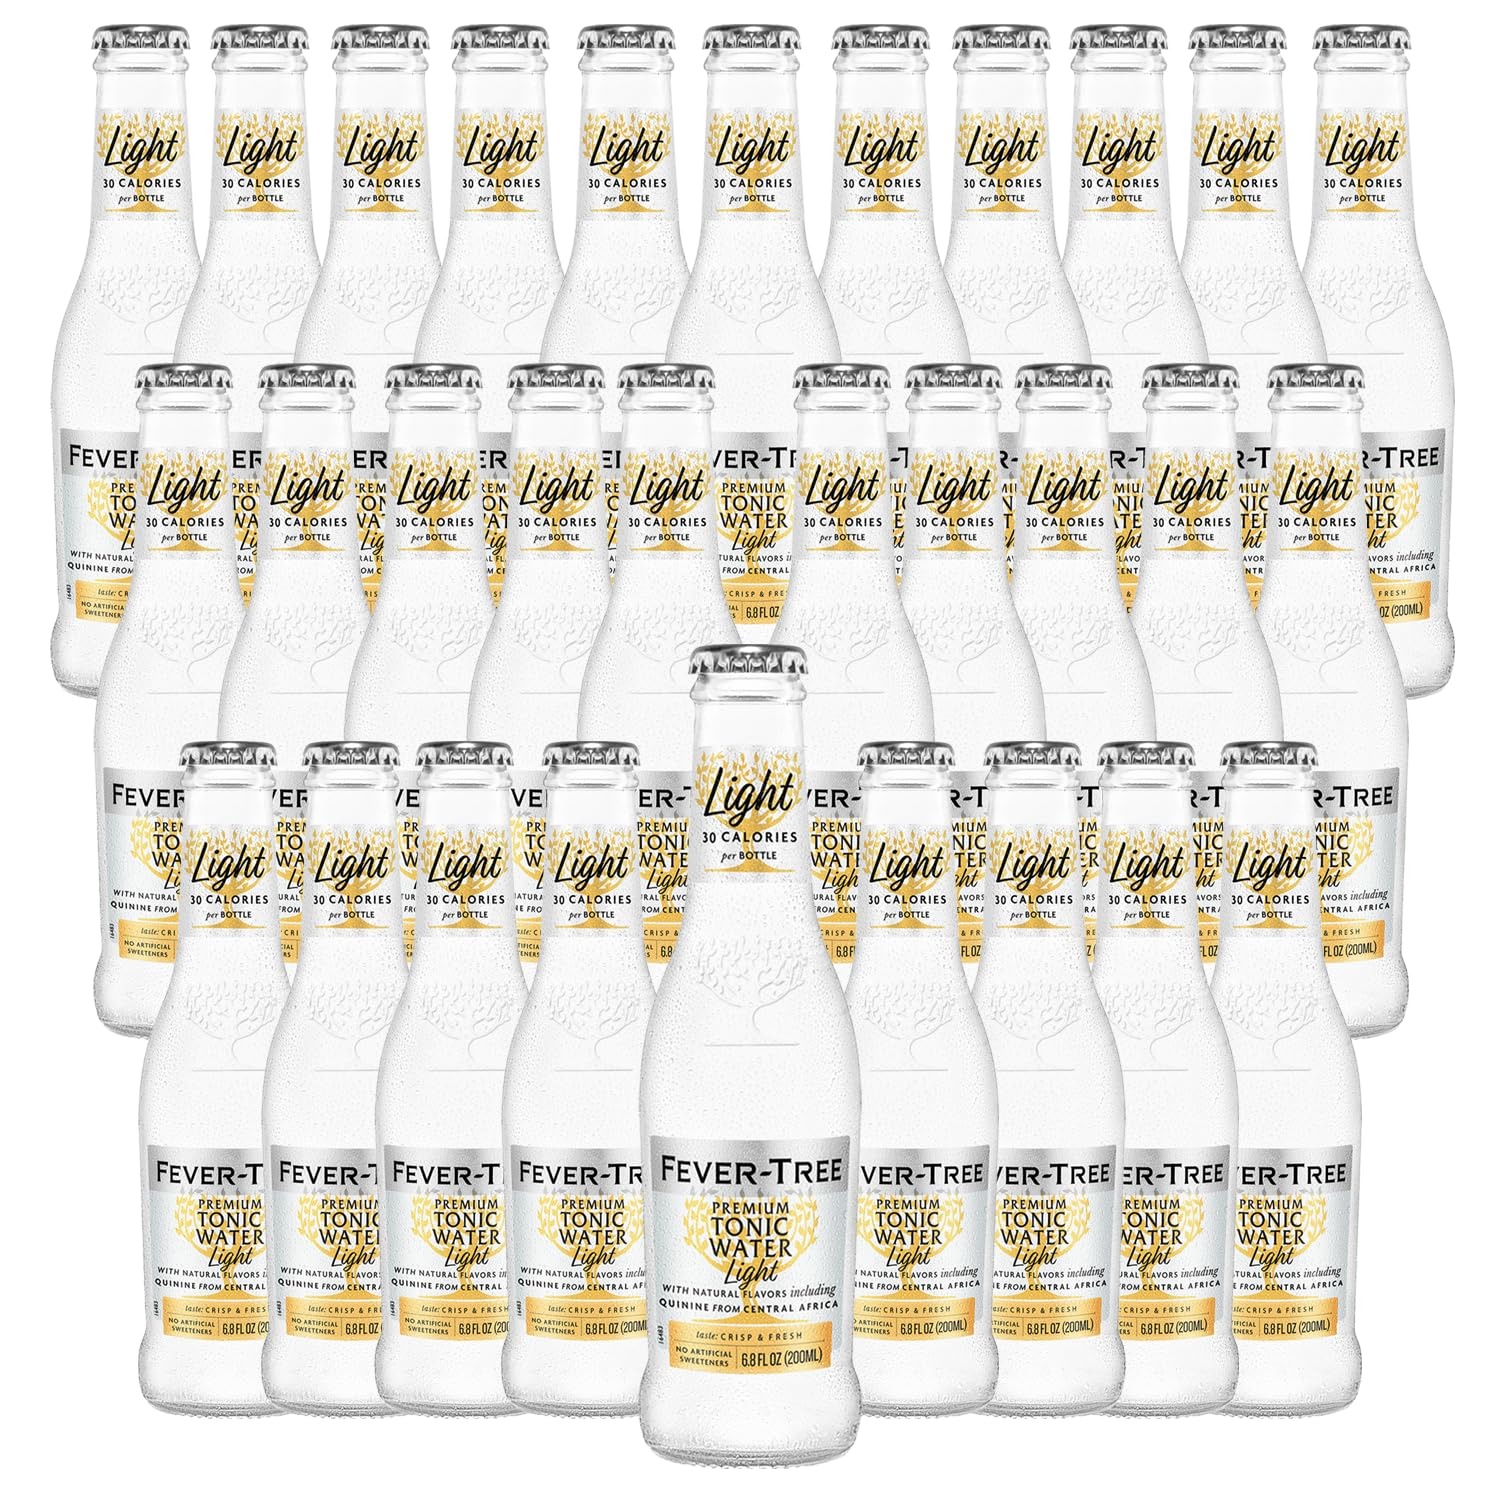
Item Name: Fever Tree Light Tonic Water - Premium Quality Mixer and Soda - Refreshing Beverage for Cocktails & Mocktails 200ml Bottle
Bullet Point 1: African Quinine and Citrus Infusion: Meticulously crafted with the finest quinine sourced from central Africa, coupled with a hint of Mexican bitter orange, this Premium Tonic Water boasts a revitalizing and subtly citrusy taste and aroma. It serves as the perfect complement to elevate the flavors of premium gins and vodkas. Only 30 calories per bottle.
Bullet Point 2: Quality Assurance: Certified Non-GMO and derived from naturally sourced ingredients, this Tonic Water upholds a commitment to purity and authenticity. It contains no artifi-cial sweeteners or colors, ensuring a clean and wholesome beverage experience
Bullet Point 3: Mixology Excellence: Designed with the discerning gin and vodka enthusiasts in mind, this Tonic Water is tailor-made to enhance the profiles of the very best spirits. Its unique botanical blend, featuring distinctive quinine and oils from Mexican Bitter Oranges, con-tributes to a refreshingly clean taste and aroma.
Bullet Point 4: Historic Pursuit of Excellence: Fever-Tree's story is one of relentless pursuit for the best. In 2004, dissatisfied with the quality of existing spirit mixers, founders Tim and Charles embarked on a global quest for premium ingredients. Their Premium Tonic Wa-ter is a testament to this dedication, still utilizing quinine from the dense forests of the Democratic Republic of Congo, discovered during one of the founders' initial journeys.
Bullet Point 5: Includes (30)200ml Bottles of Premium Tonic Water, Phone and tablet holder and tasting notes/recipes.
Value: 6.7
Unit: Fl Oz

Price: 69.98